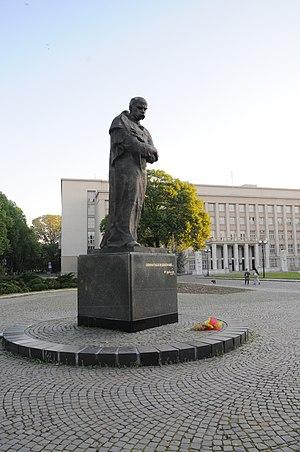
Oujhorod ou Oujgorod est une ville d'Ukraine et la capitale administrative de l'oblast de Transcarpatie. Sa population s'élevait à 114 897 habitants en 2019.